Victoria Harbour (British Columbia)

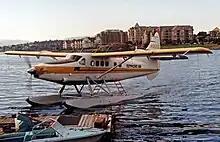
Turbo Otter arriving at Victoria Harbour from Seattle's Lake Union

A shipyard started operating in 1873 at Point Hope on the Upper Harbour. Over the years the shipyard had traded hands several times and by 1938 was known as Point Hope Shipyards Limited. Today the yard continues to operate as Point Hope Maritime.